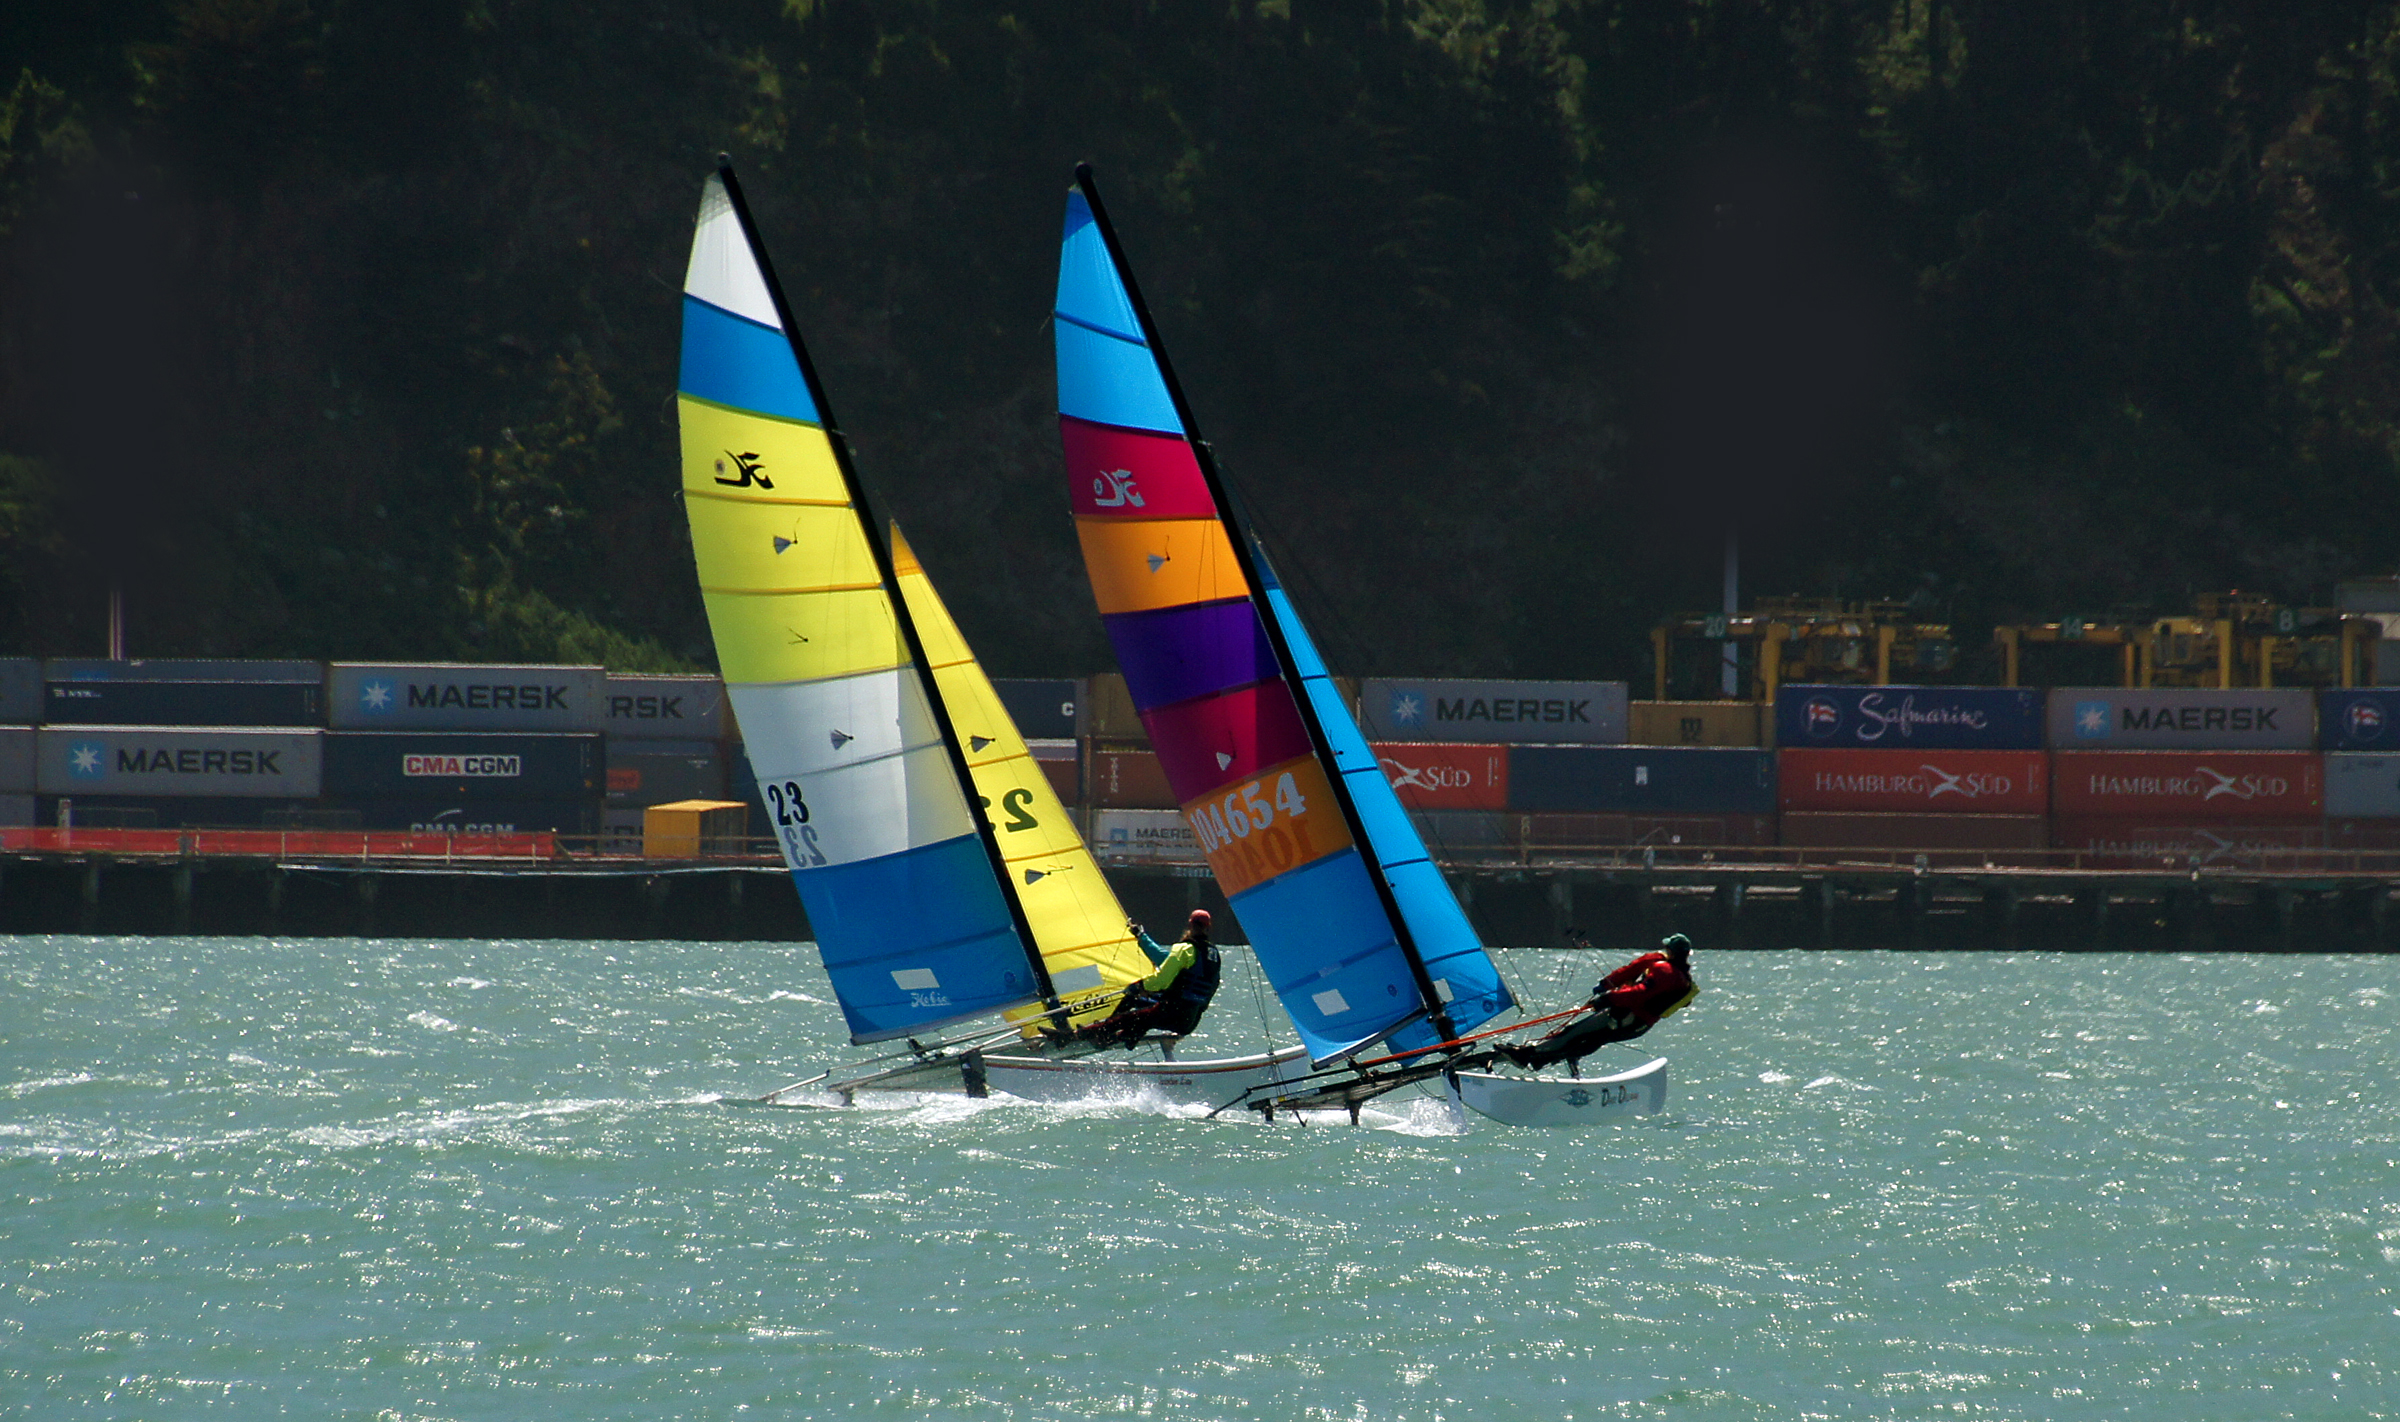
boat, wind, ship, vehicle, sailing, sailboat, sports, boating, windsurfing, sail, lyttleton, watercraft, sonydslra580, tamron18270, colouredsails, yacthing, sailing ship, dinghy, outdoor recreation, yacht racing, skiff, dinghy sailing, keelboat, sailboat racing